John M. and Elizabeth Bates House No. 1

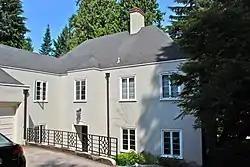
The Bates House in 2014

The John M. and Elizabeth Bates House No. 1 is a historic house in Portland, Oregon, United States. Architect Wade Pipes, a pivotal figure in the Arts and Crafts movement in Oregon, designed the house in the mid-1930s for his close friends John and Elizabeth Bates. Built in 1935, it represents that decade's transition in Pipes' focus from English vernacular exterior elements toward clean lines, rectilinear forms, and minimal decoration. Its interior spaces and details express his devotion to Arts and Crafts principles. John and Elizabeth Bates subsequently commissioned three further houses from him.